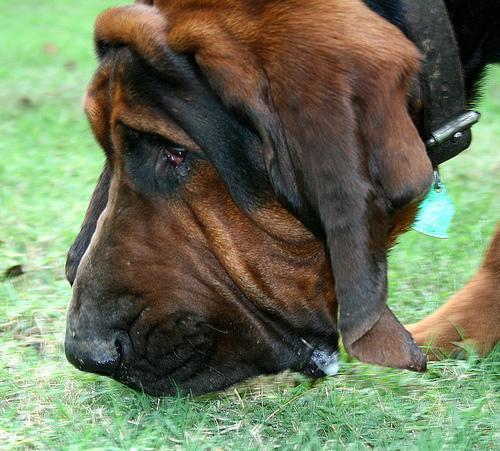
bloodhound